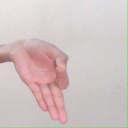
अक्षर: ज्ञ